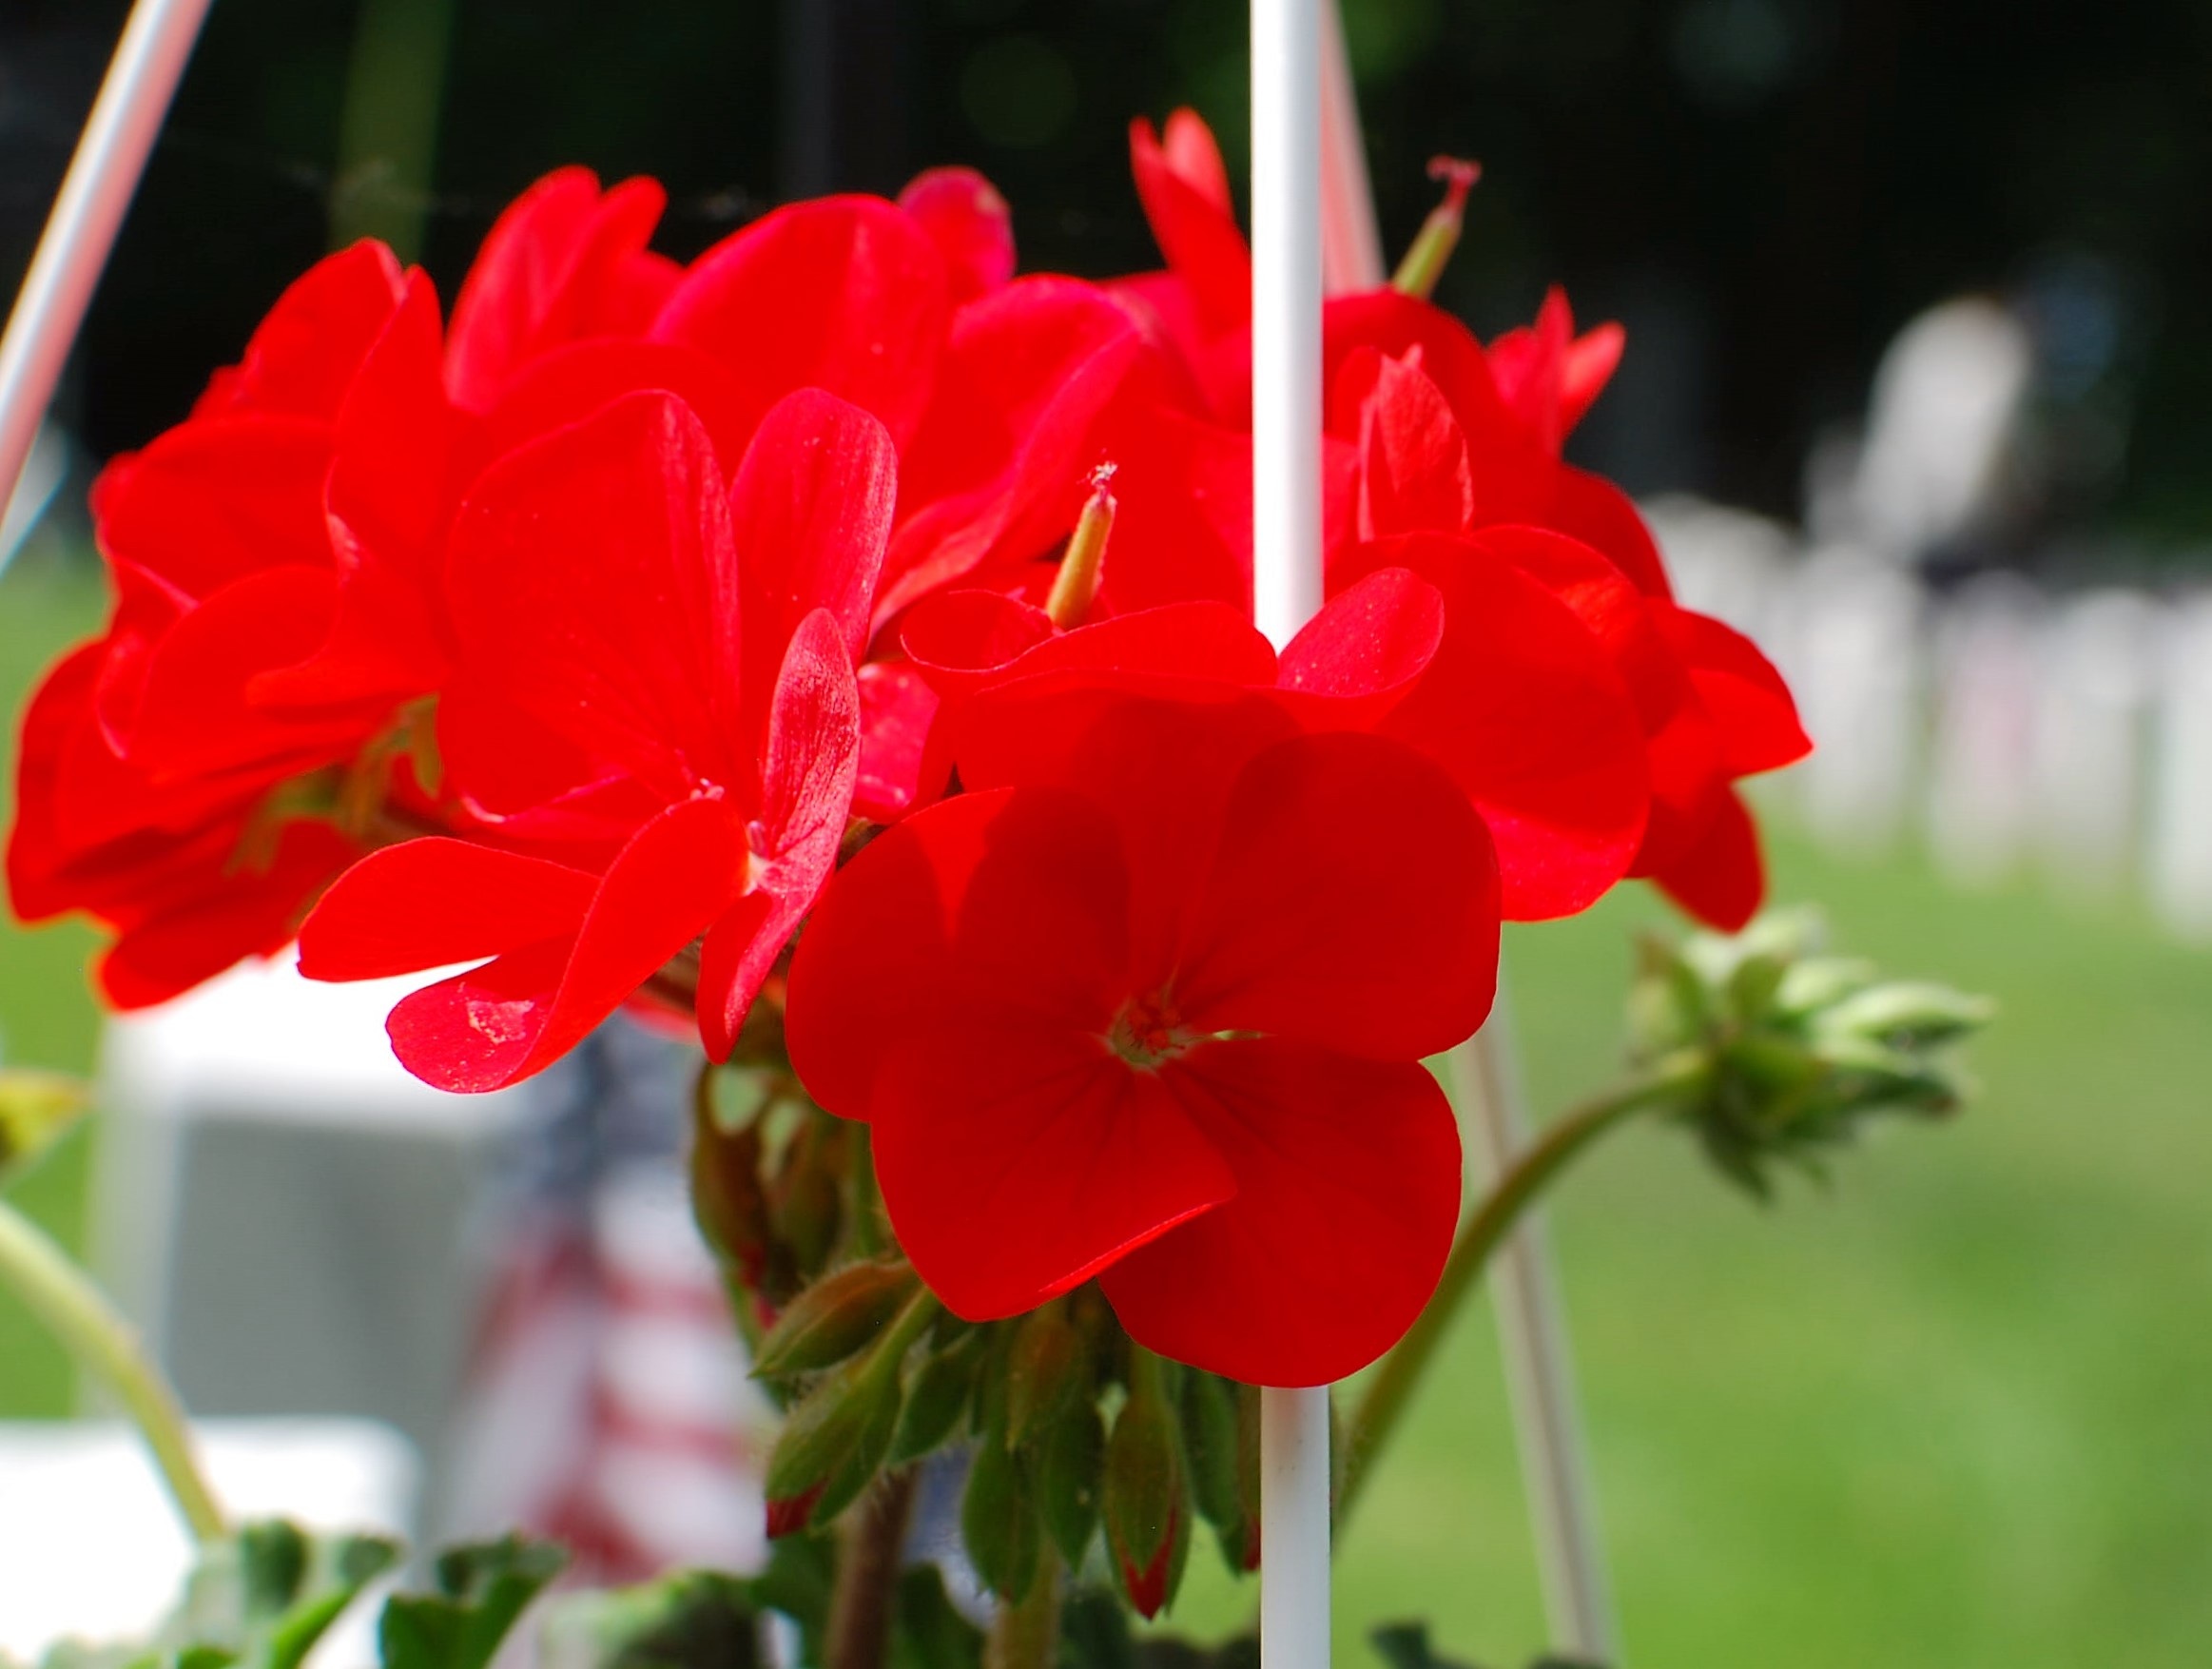
plant, flower, petal, red, botany, flora, dianthus, macro photography, flowering plant, annual plant, land plant